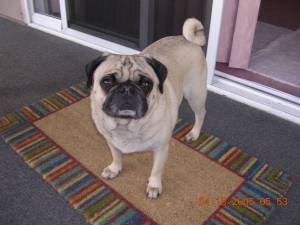
Animal: dog
Breed: pug